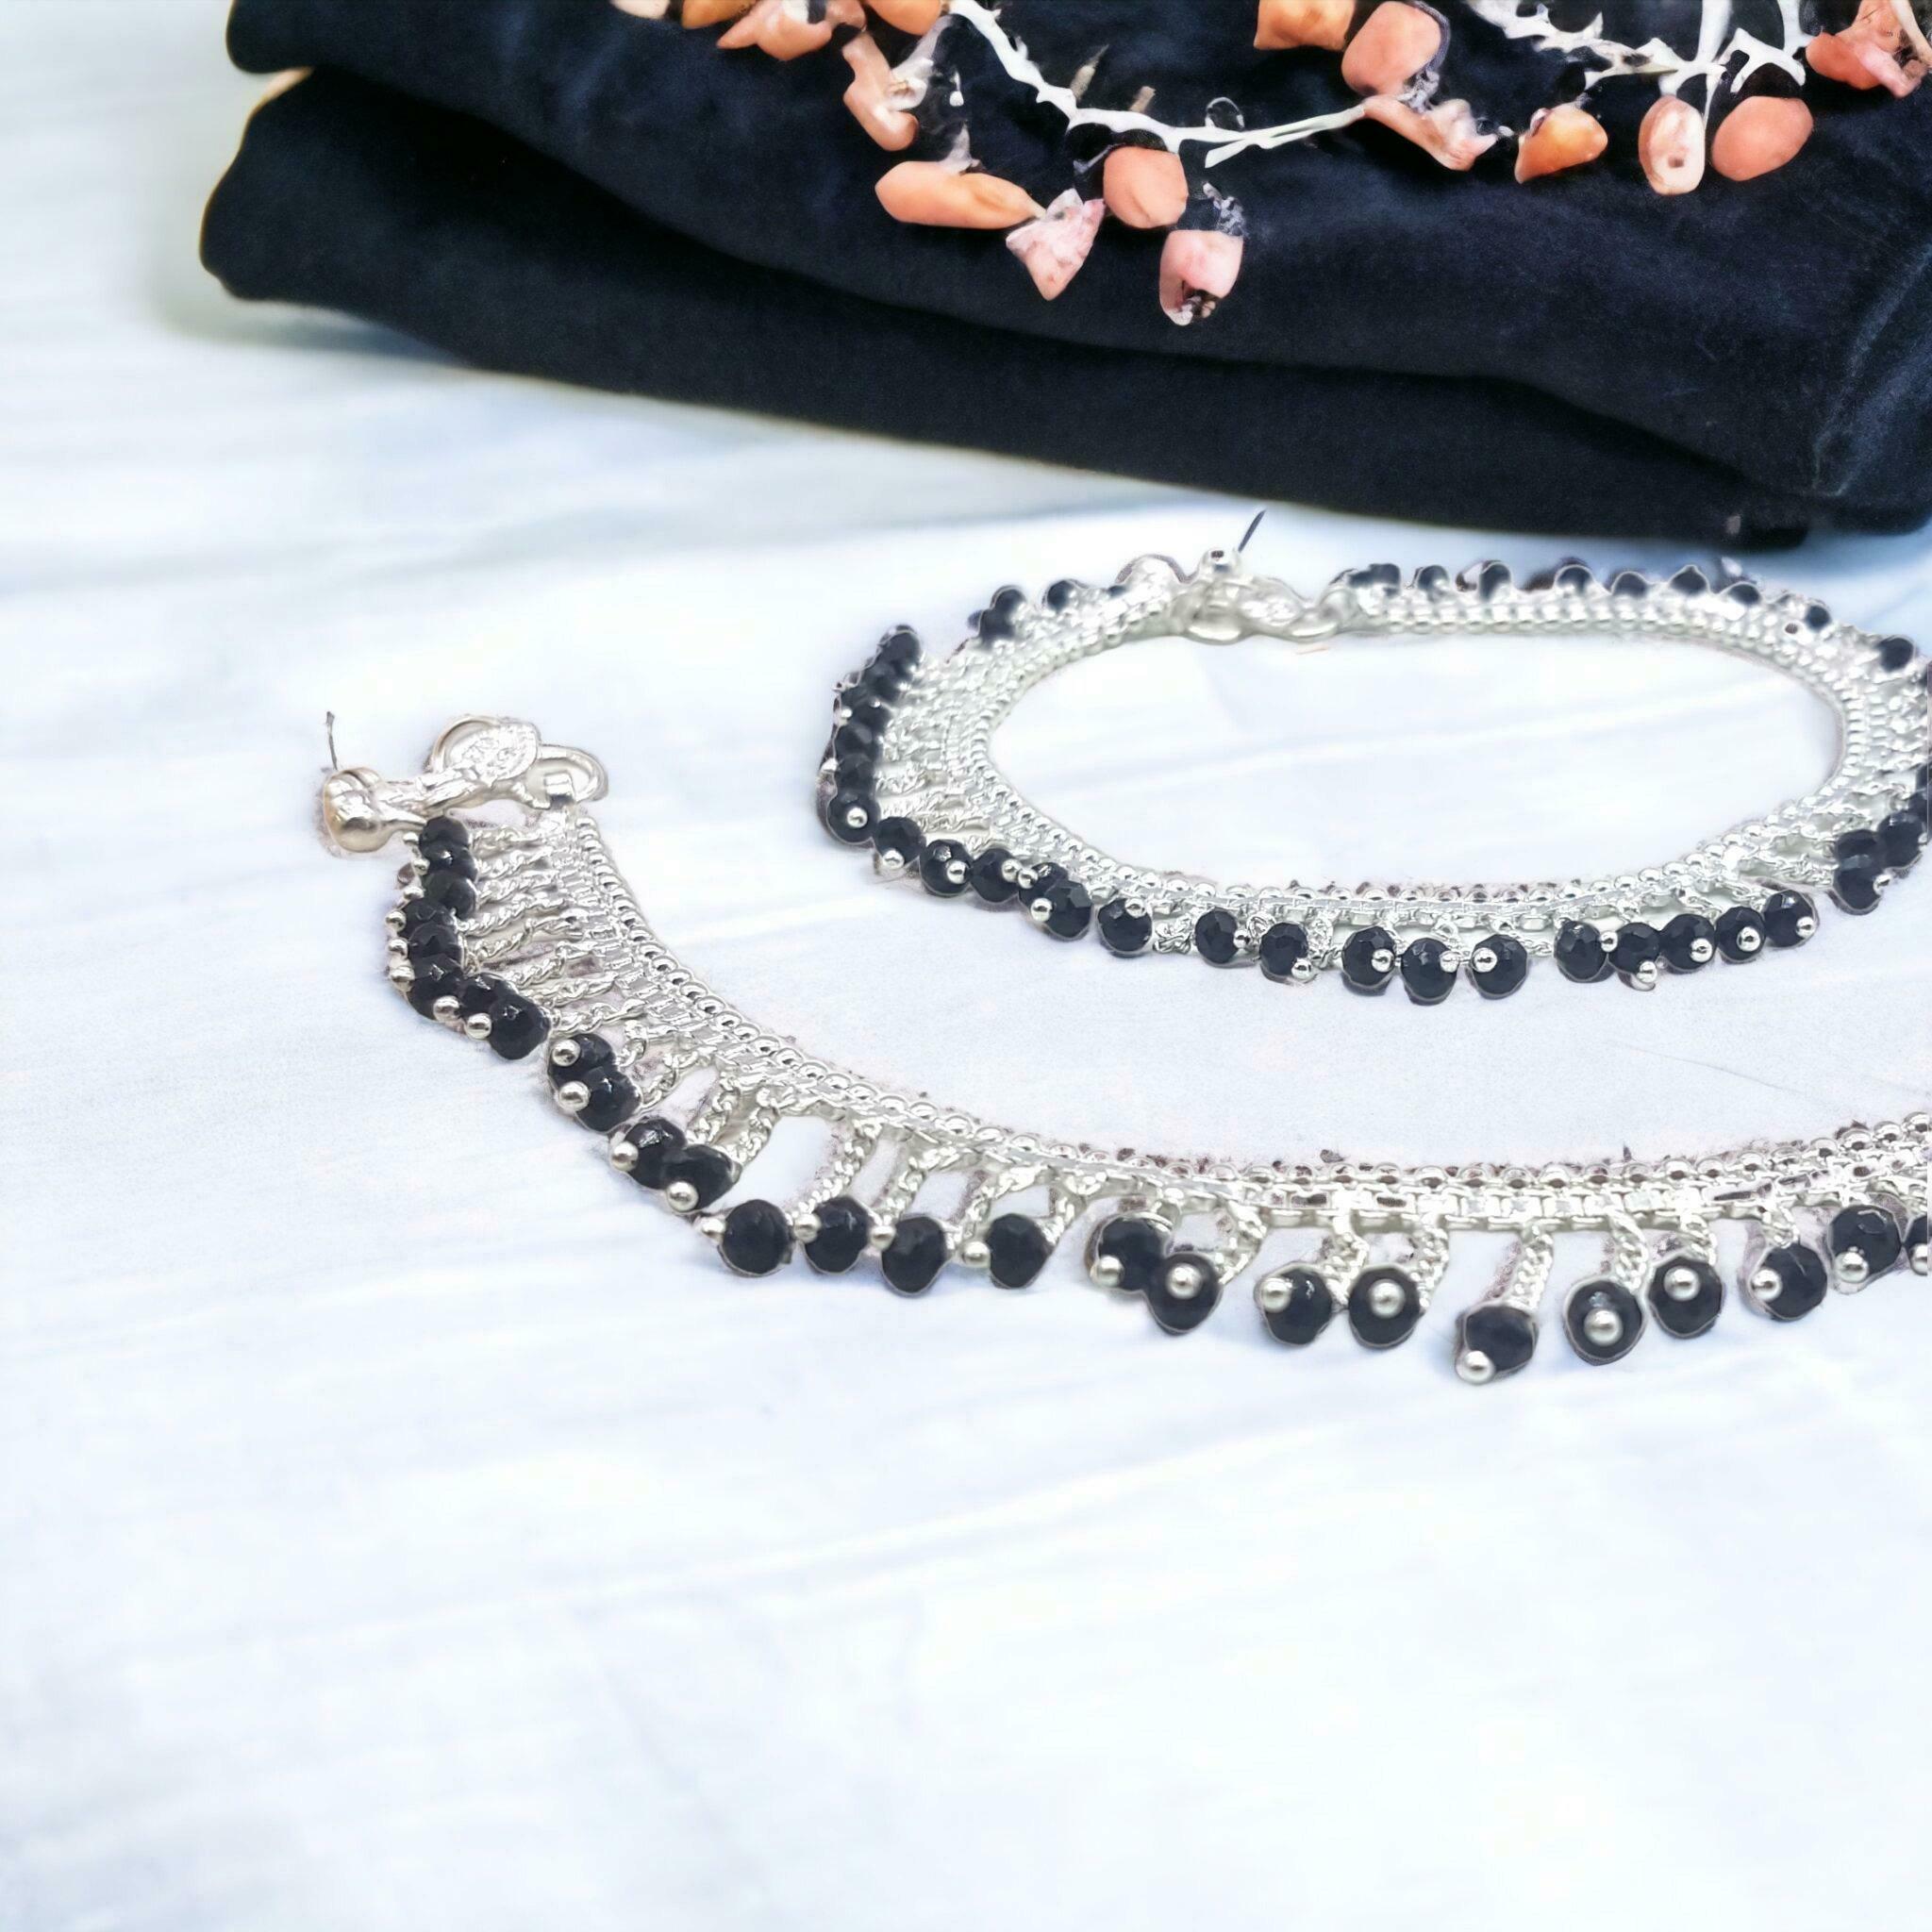
BR Ornaments Twinkling Chunky Women Anklets & Toe Rings Alloy Anklet (Pack of 2)
Type: Anklet
Brand: BR Ornaments
Price: Rs. 299
 This silver anklet looks good with all indian outfitsor traditional outfits suitable girls and women of all ages. grab this pair of anklets, you will feel stylish ankle and shining silver anklet will make beautiful, you must buy the sns traders anklets you will never go wrong with the latest design, fancy anklets in silver jewellery.